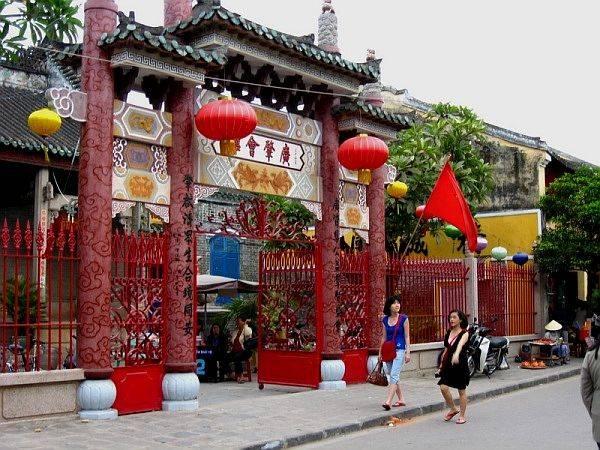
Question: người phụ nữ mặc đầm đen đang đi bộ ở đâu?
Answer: cô ấy đang đi bộ dưới lòng đường trước cổng đình